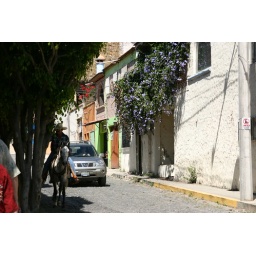
vine in Ajijic w/beautiful flowers, car and man on horse